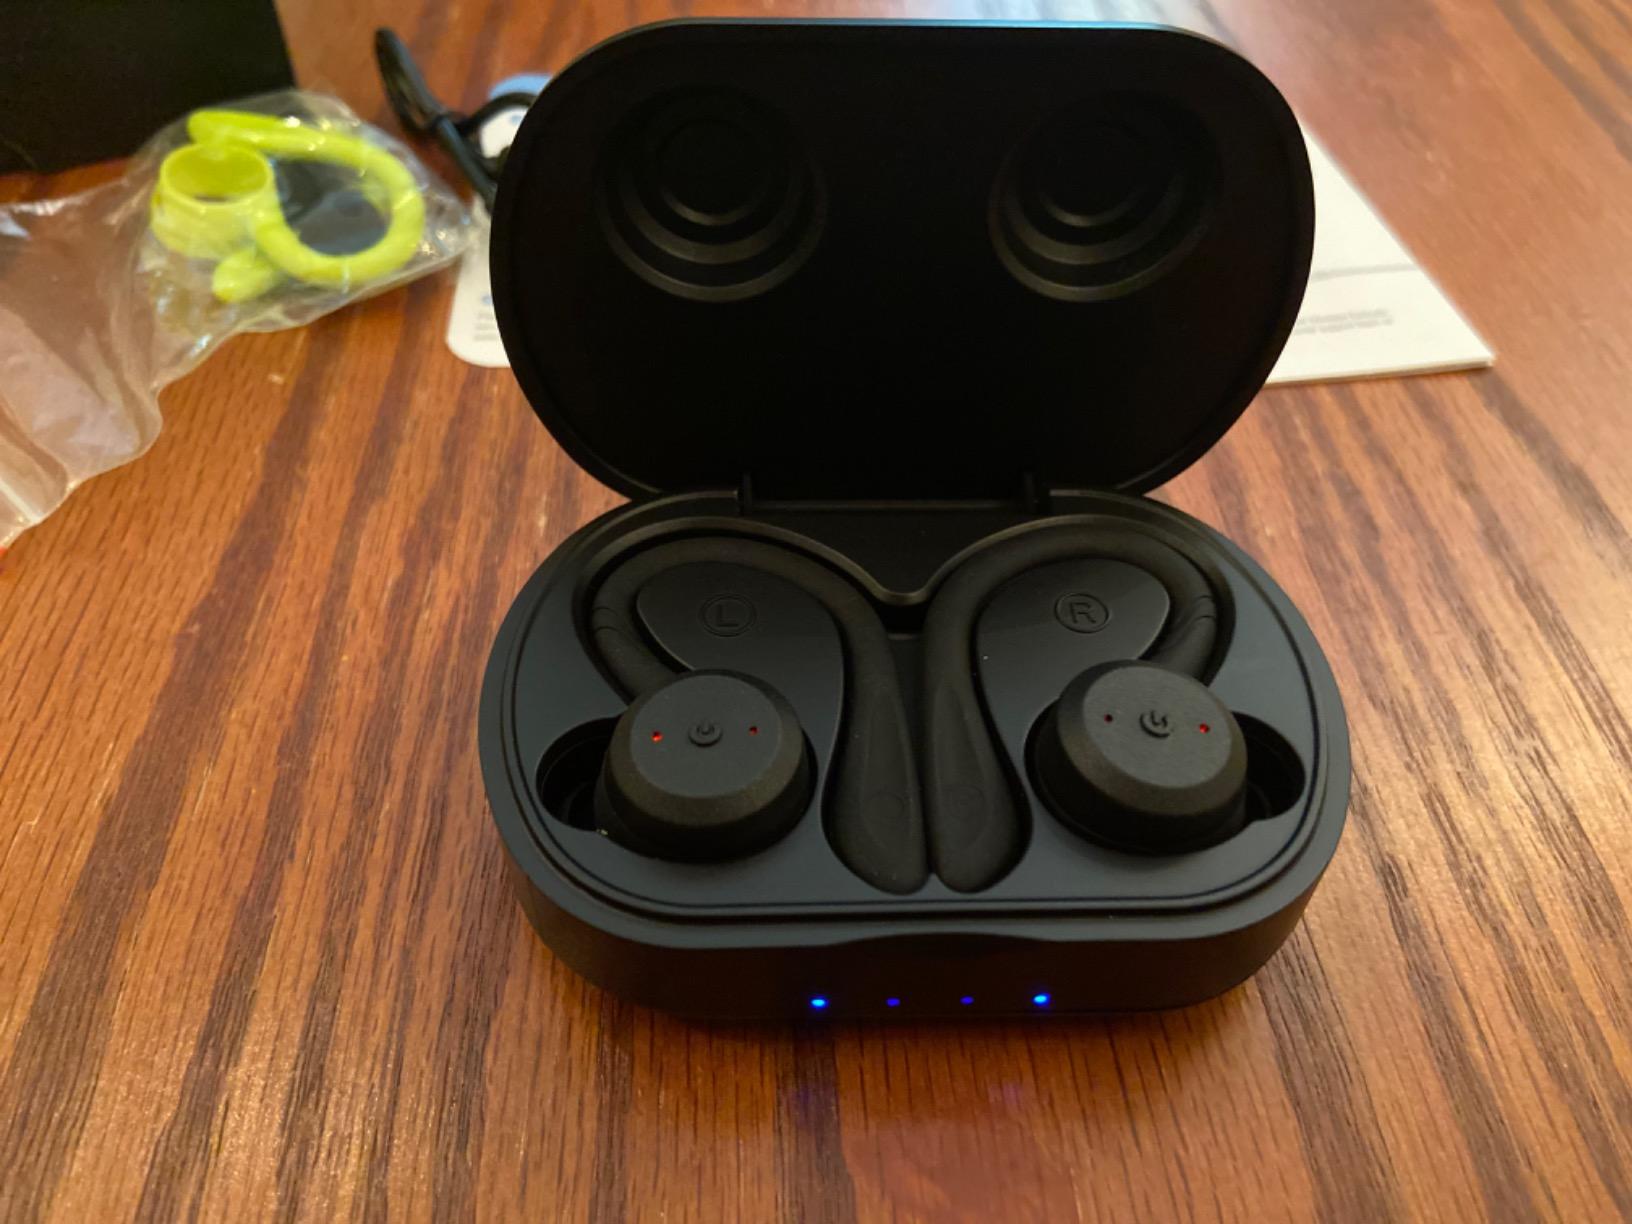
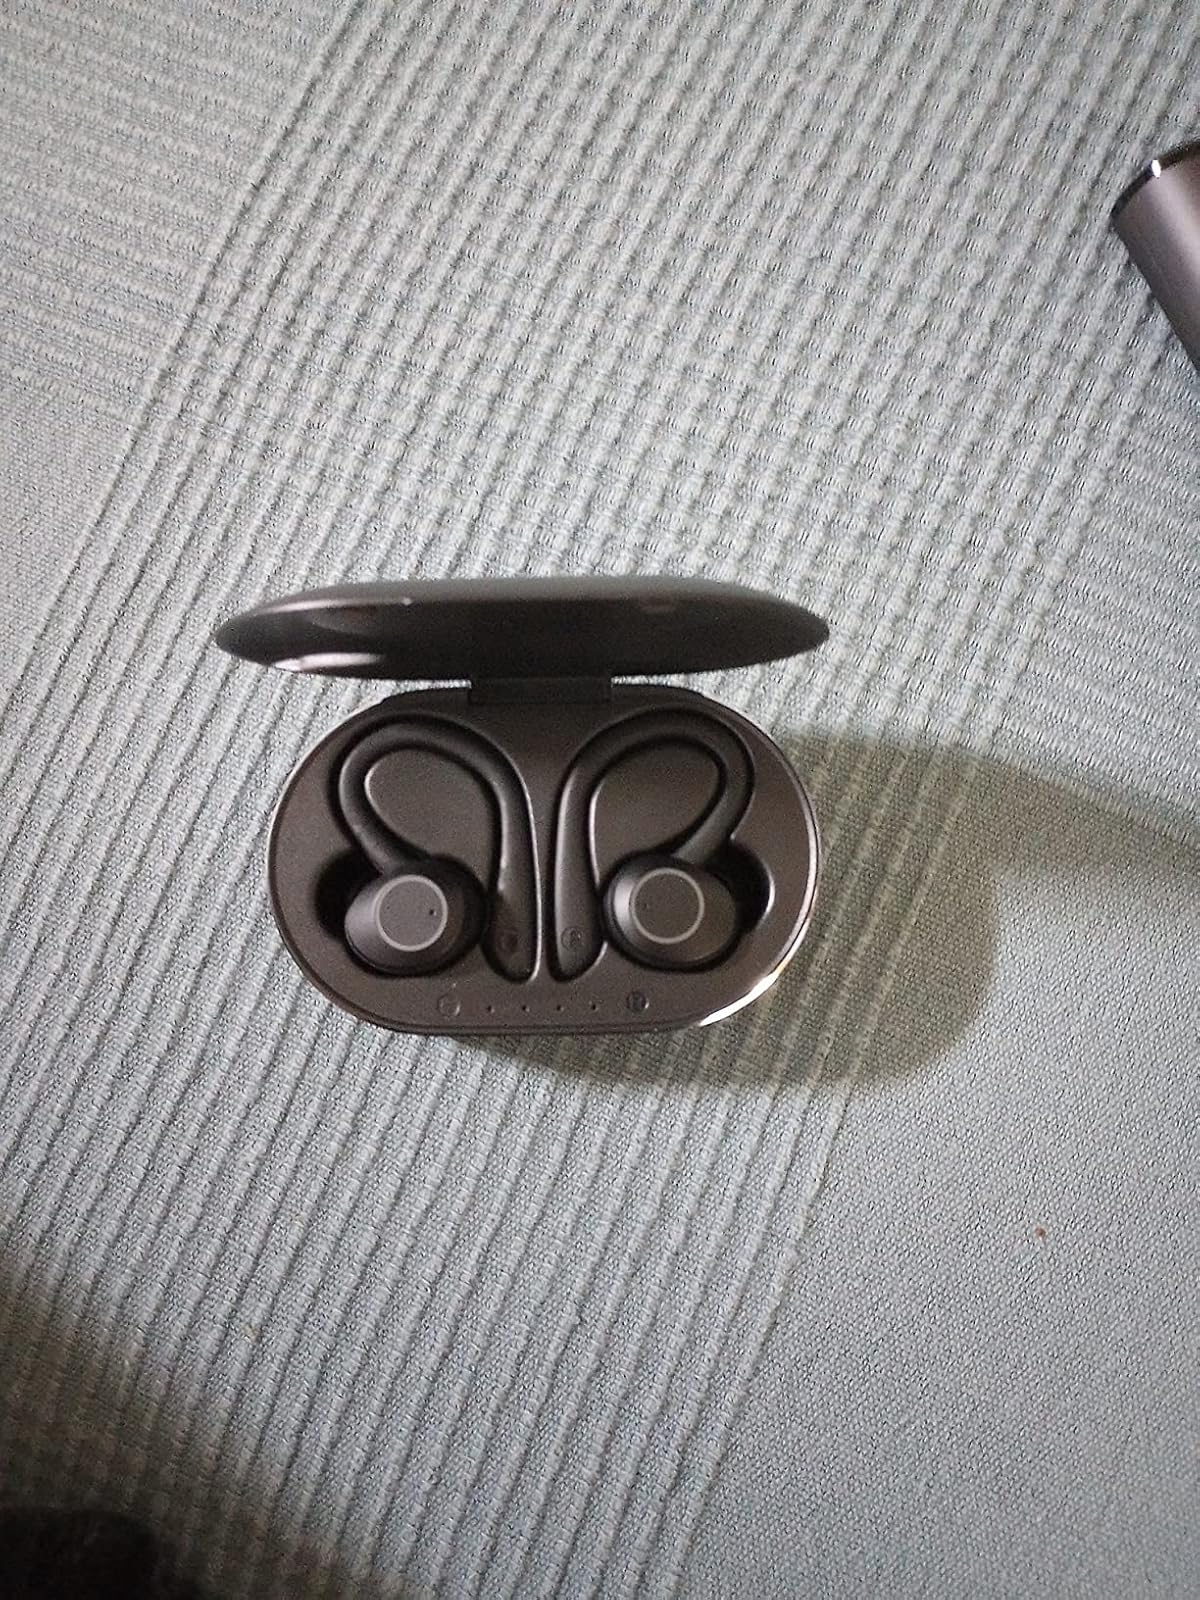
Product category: earbuds
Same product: no